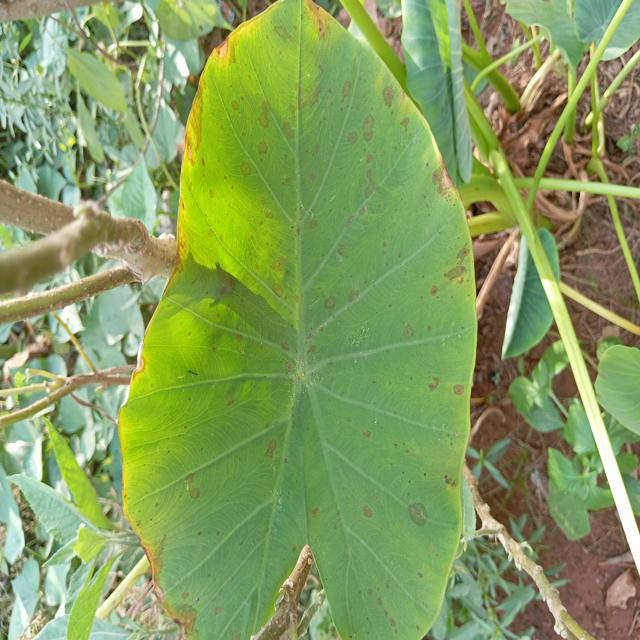
Label: Mid_Blight